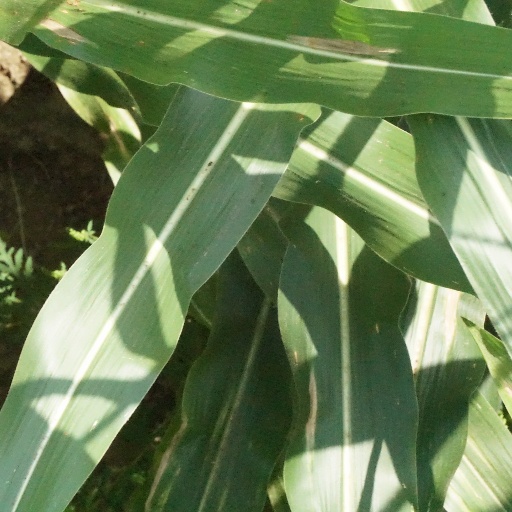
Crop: maize; corn